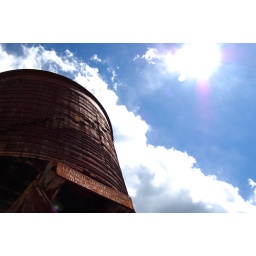
Old train water tower over Leadville Colorado